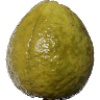
Label: guava